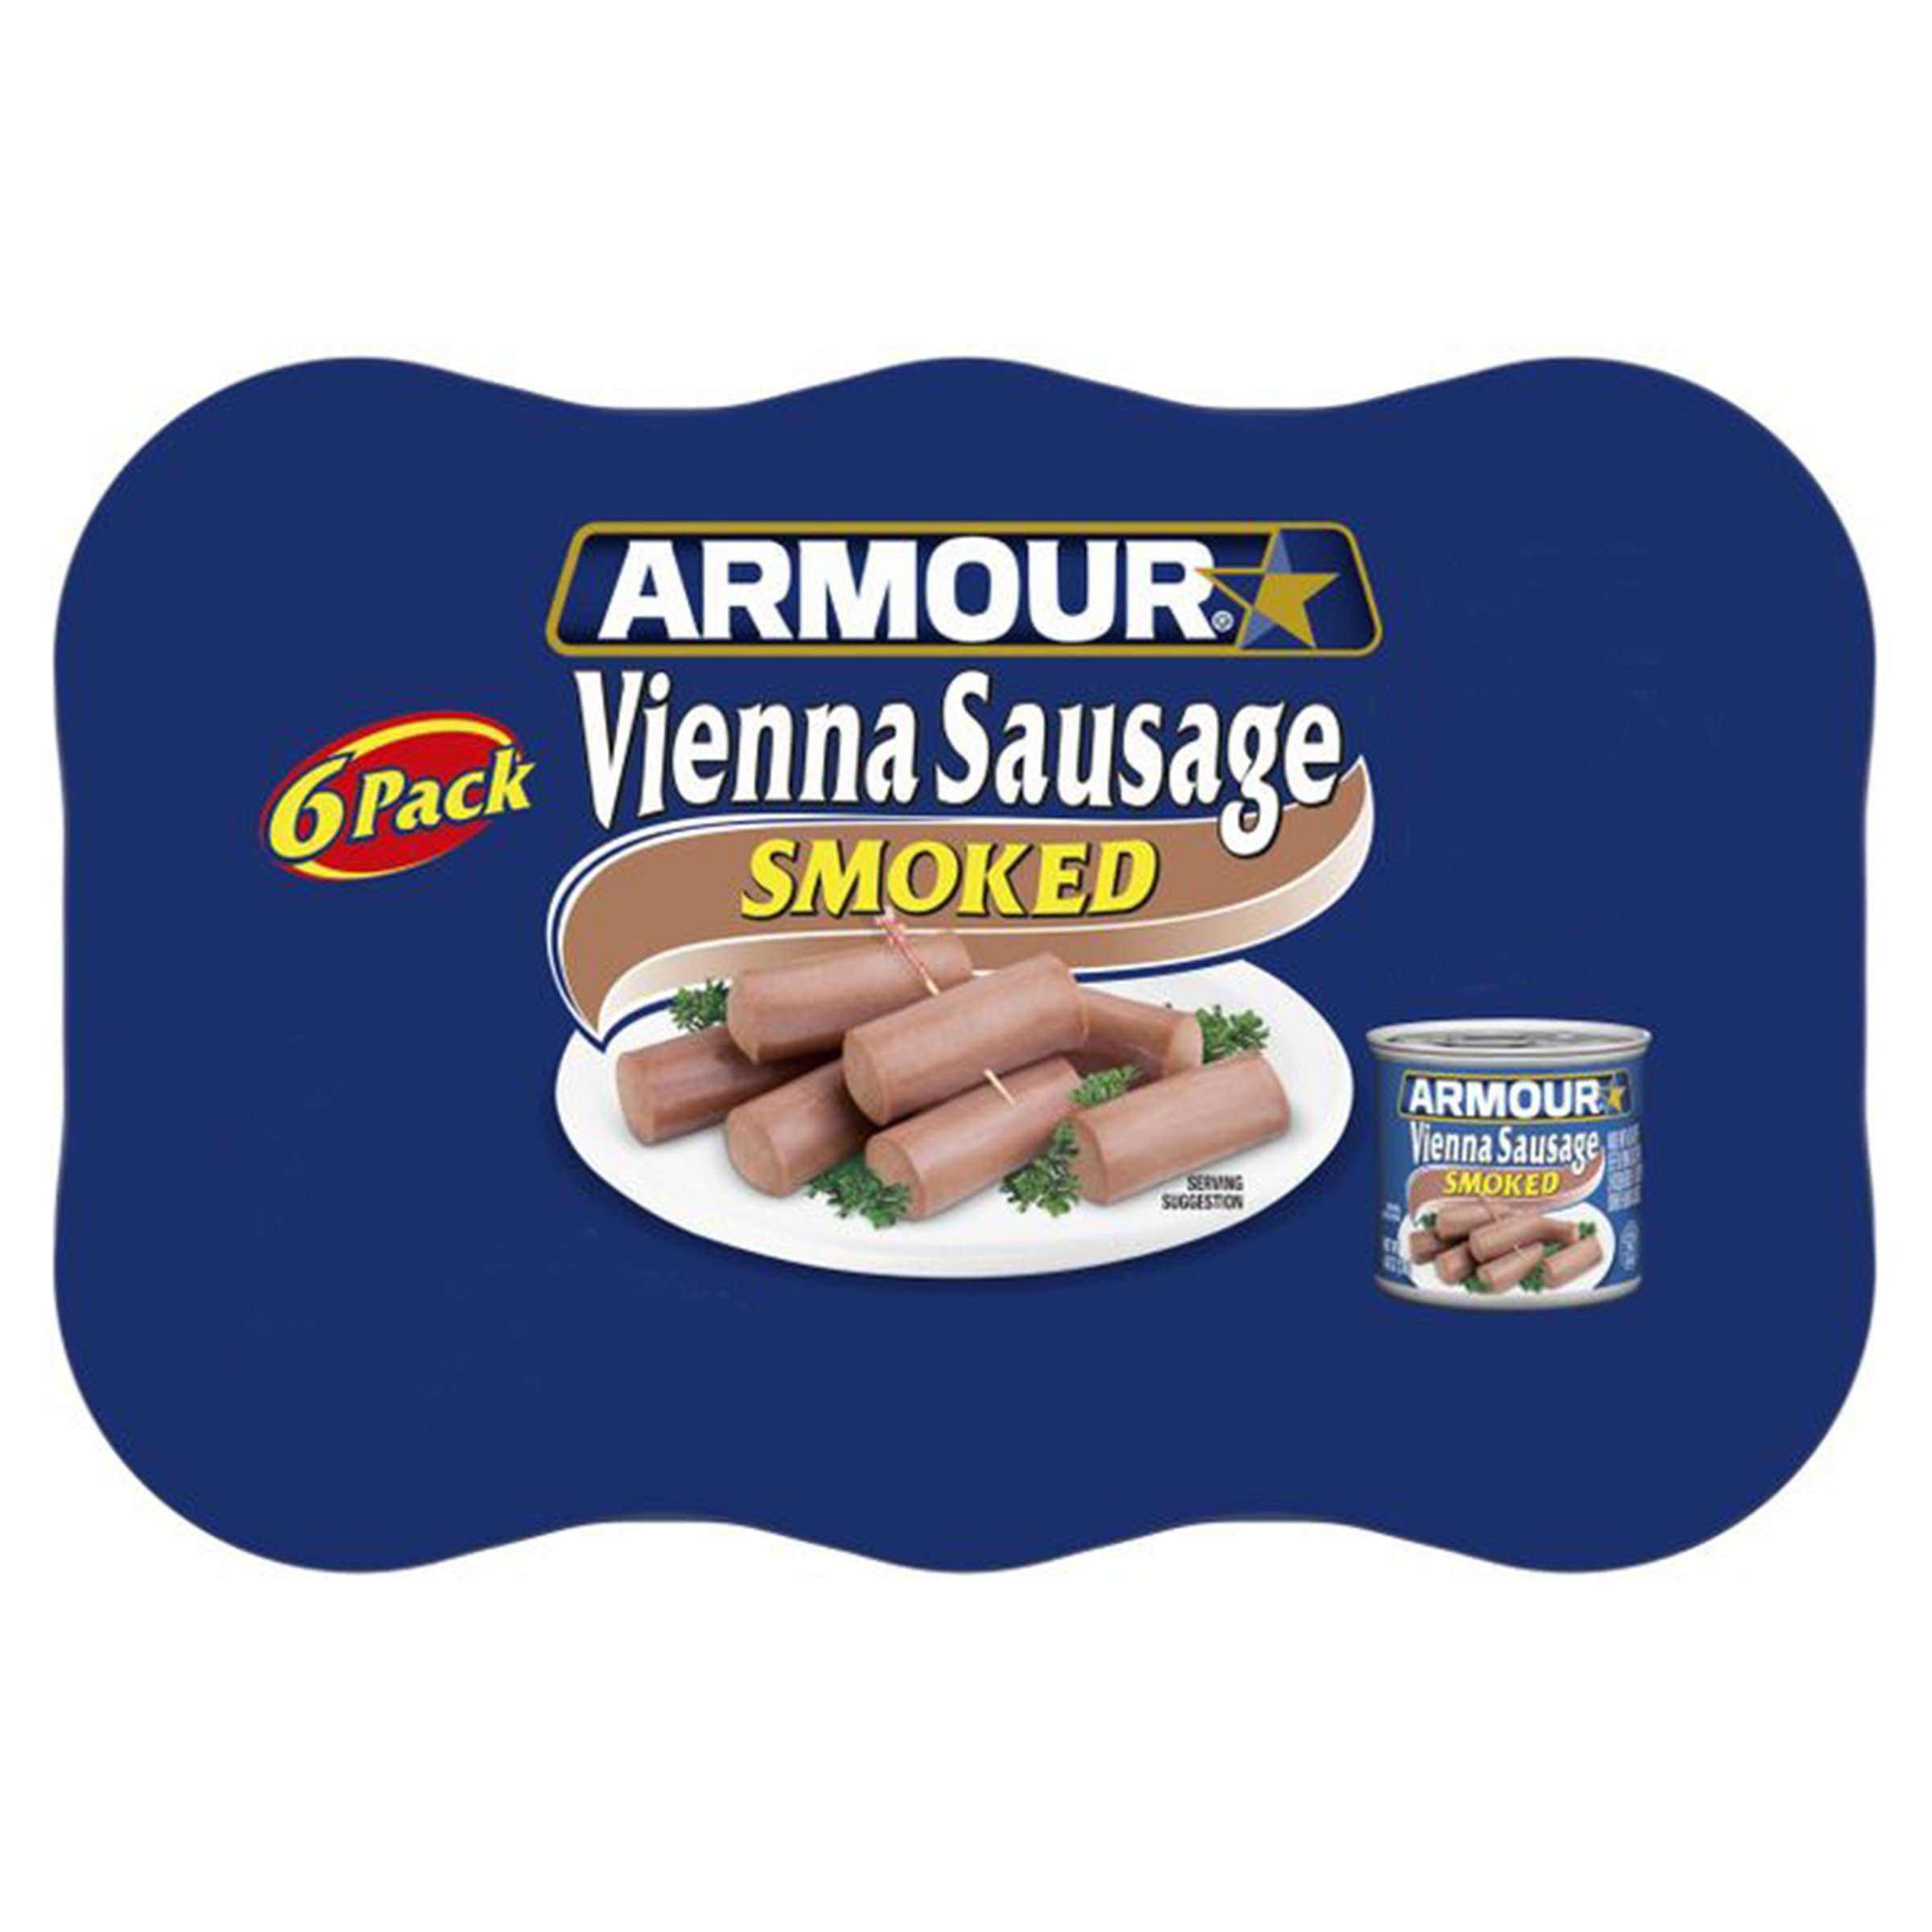
Item Name: Armour Star Vienna Sausage, Smoked, Canned Sausage, 4.6 Ounce (Pack of 6)
Bullet Point 1: Six 4.6 oz cans of Armour Star Smoked Vienna Sausage
Bullet Point 2: Versatile, ready to eat Vienna canned sausage
Bullet Point 3: Chicken sausage with beef and pork added and a smoky flavor
Bullet Point 4: Eat the canned smoked sausages right out of the can, add to recipes or serve as an appetizer
Bullet Point 5: Ready to eat meat in a can that doesn’t require any cooking
Value: 27.6
Unit: Ounce

Price: 6.88